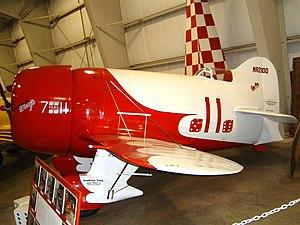
Le Gee Bee Racer-1 est un petit avion qui fit son apparition dans les années 1930, il sert exclusivement à la voltige et à des courses. Il est constitué d'un moteur très puissant et de 2 petites ailes. Il est très difficile à piloter et beaucoup de pilotes y ont laissé leur vie, ce qui explique son surnom de « Piège mortel ».